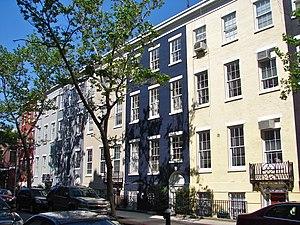
Sullivan Street est une rue du sud de Manhattan à New York, orientée nord-sud, située entre Washington Square et Broome Street, à travers SoHo et Greenwich Village.